April Fools (2007 film)

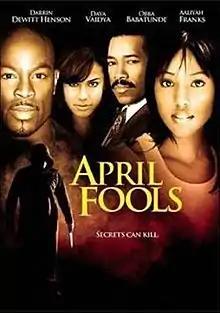
DVD cover

April Fools is a 2007 American slasher film written, directed and produced by Nancy Norman. It stars Daya Vaidya, Aaliyah Franks, Darrin Henson, and Obba Babatundé.